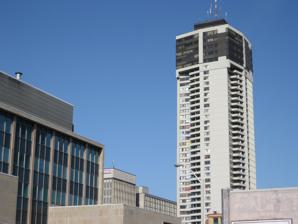
Building: Landmark Place
Country: Canada
Year built: 1974
Tallest building in downtown Hamilton, Ontario, Canada Landmark Place General information Type Residential/ retail Architectural style Brutalist / Modernist Location Hamilton, Ontario , Canada Completed 1974 Height Roof 127 m (417 ft) Technical details Floor count 44 including observation deck Lifts/elevators 6 Landmark Place is the tallest building in downtown Hamilton, Ontario , Canada, at the corner of Main Street East and Catharine Street South in the Corktown neighbourhood. This 43-storey building (130 metres/427 feet) was completed in 1974, and was originally known as the Century 21 building . It was built by Al Frisina as a mixed use building; commercial, residential and retail. Original plans included adding a heliport and a revolving rooftop restaurant but those plans were scrapped. Frisina also believes that no other building will be built in Hamilton taller than Landmark Place because as he puts it; 'the demand's not there and nobody's crazy enough to do it.' In the early 1960s, Frisina took on Hamilton's six-storey height limit. He brought in a consultant who told the city it could save money on services by building up instead of out. Frisina won and built the 18-storey Clarendon on Hunter near Bay . Today it is known as The Fontainebleu . The top 5 floors of the building are now occupied by luxury suites. Images Main Street, looking East Landmark Place See also List of tallest buildings in Hamilton, Ontario References